Gupis-Yasin District

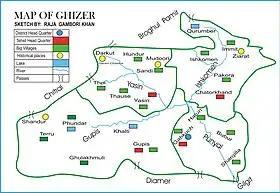
Map of the former Ghizer District showing its four tehsils, the western two of which now comprise the Gupis-Yasin District

The Gupis-Yasin District shares its boundaries with various neighboring regions. It is bordered by the Upper Chitral District of Pakistan's Khyber Pakhtunkhwa Province to the north and west, the Ghizer District, to the east, and the Swat District of Pakistan's Khyber Pakhtunkhwa Province and the Upper Kohistan District of Pakistan's Khyber Pakhtunkhwa Province to the south.